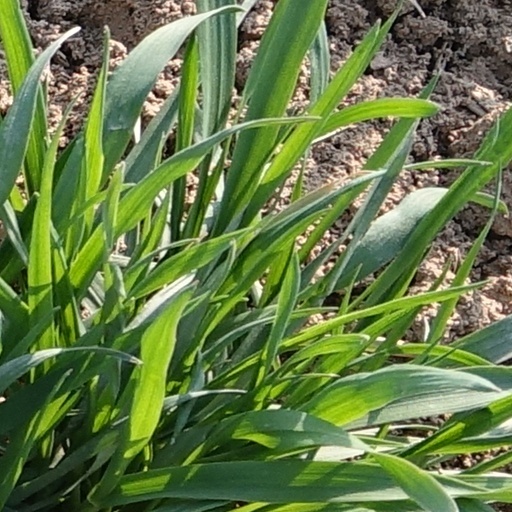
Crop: wheat